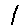
Label: 1